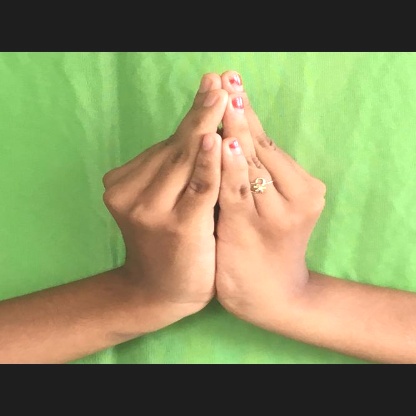
Mudra: Kapotham